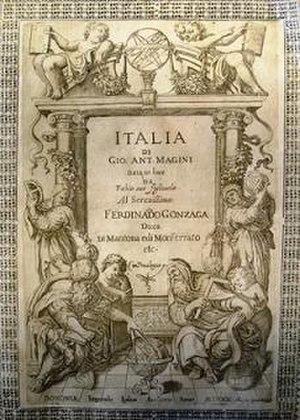
Giovanni Antonio Magini est un astronome, astrologue, cartographe, mathématicien et universitaire italien.